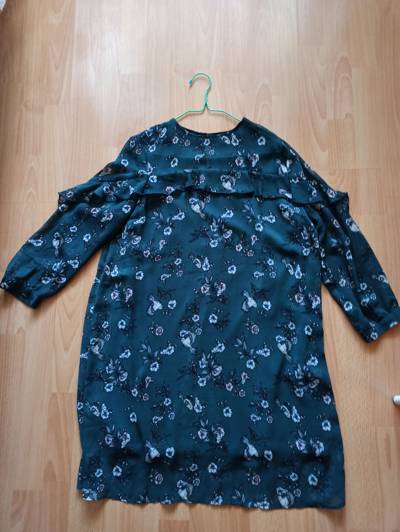
Waste category: clothes